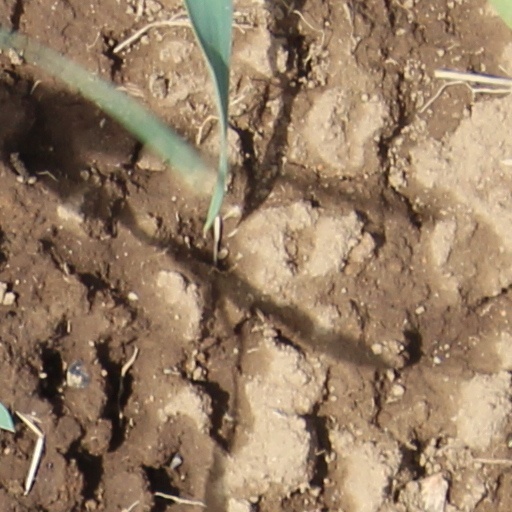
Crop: wheat